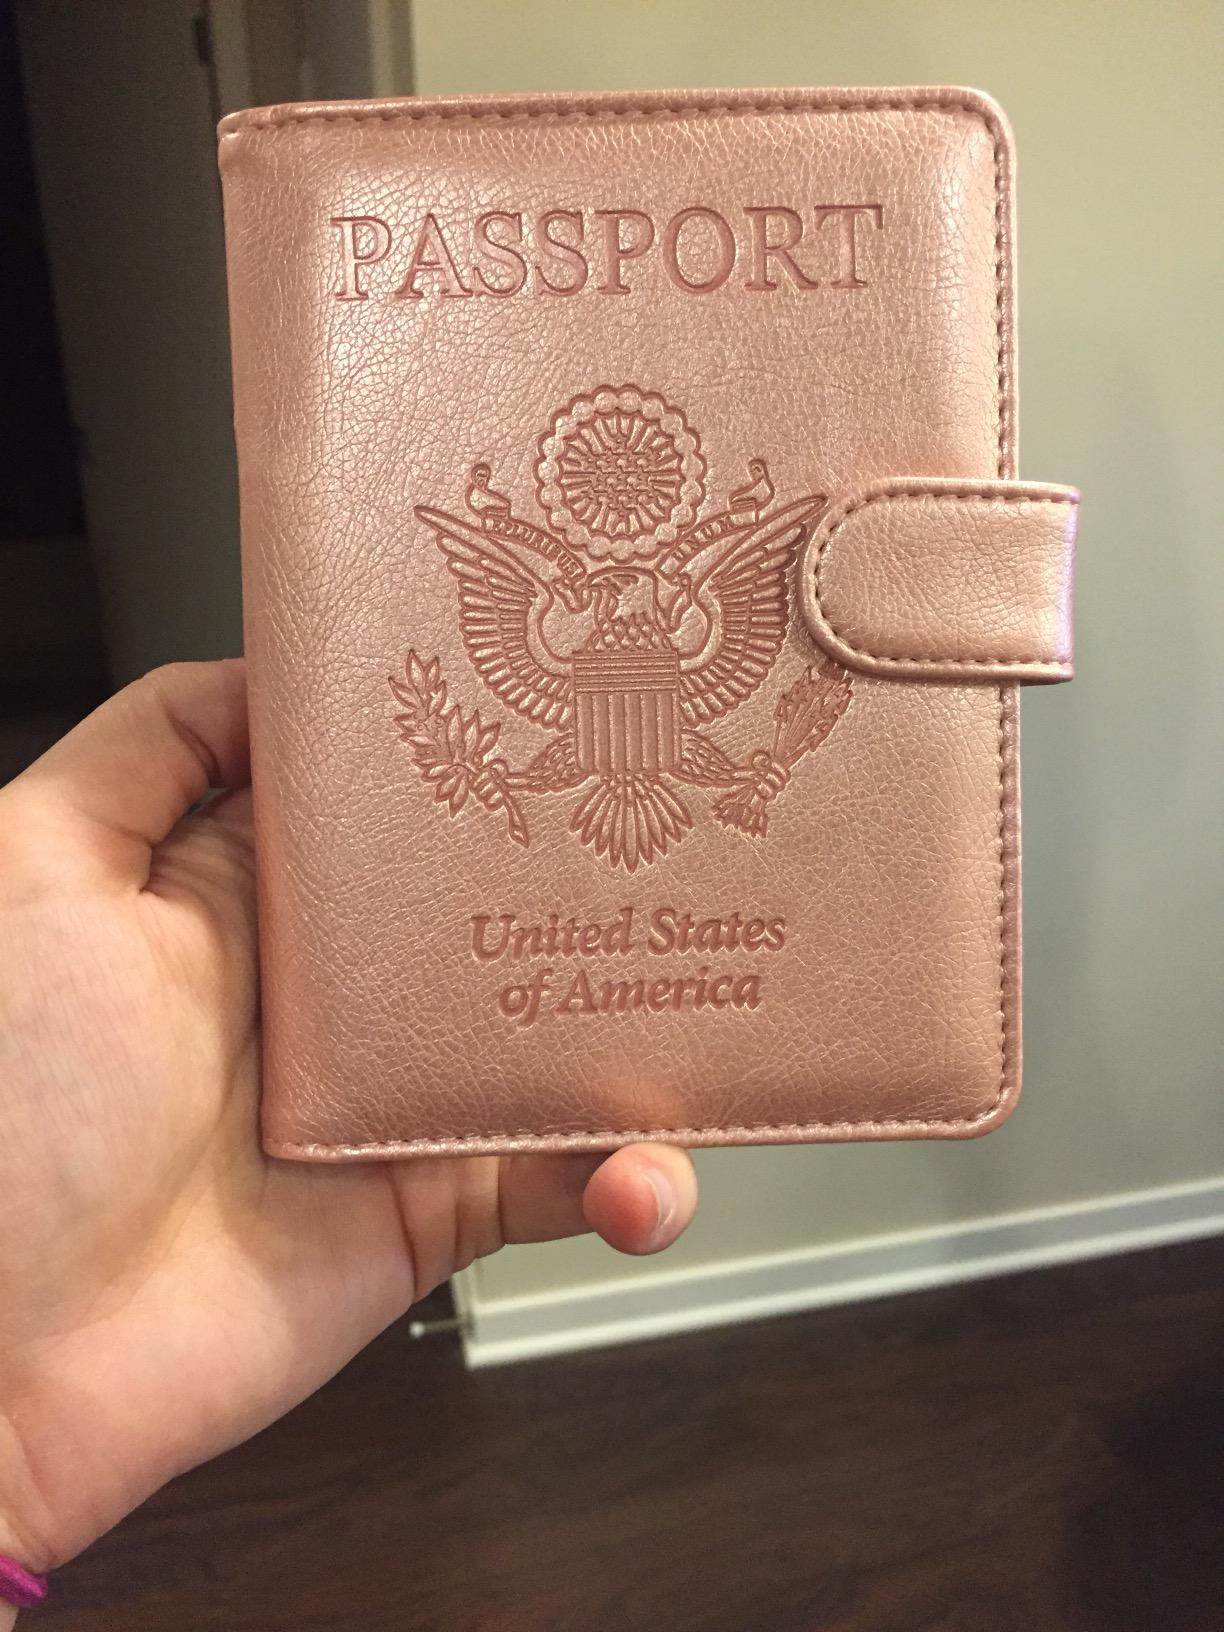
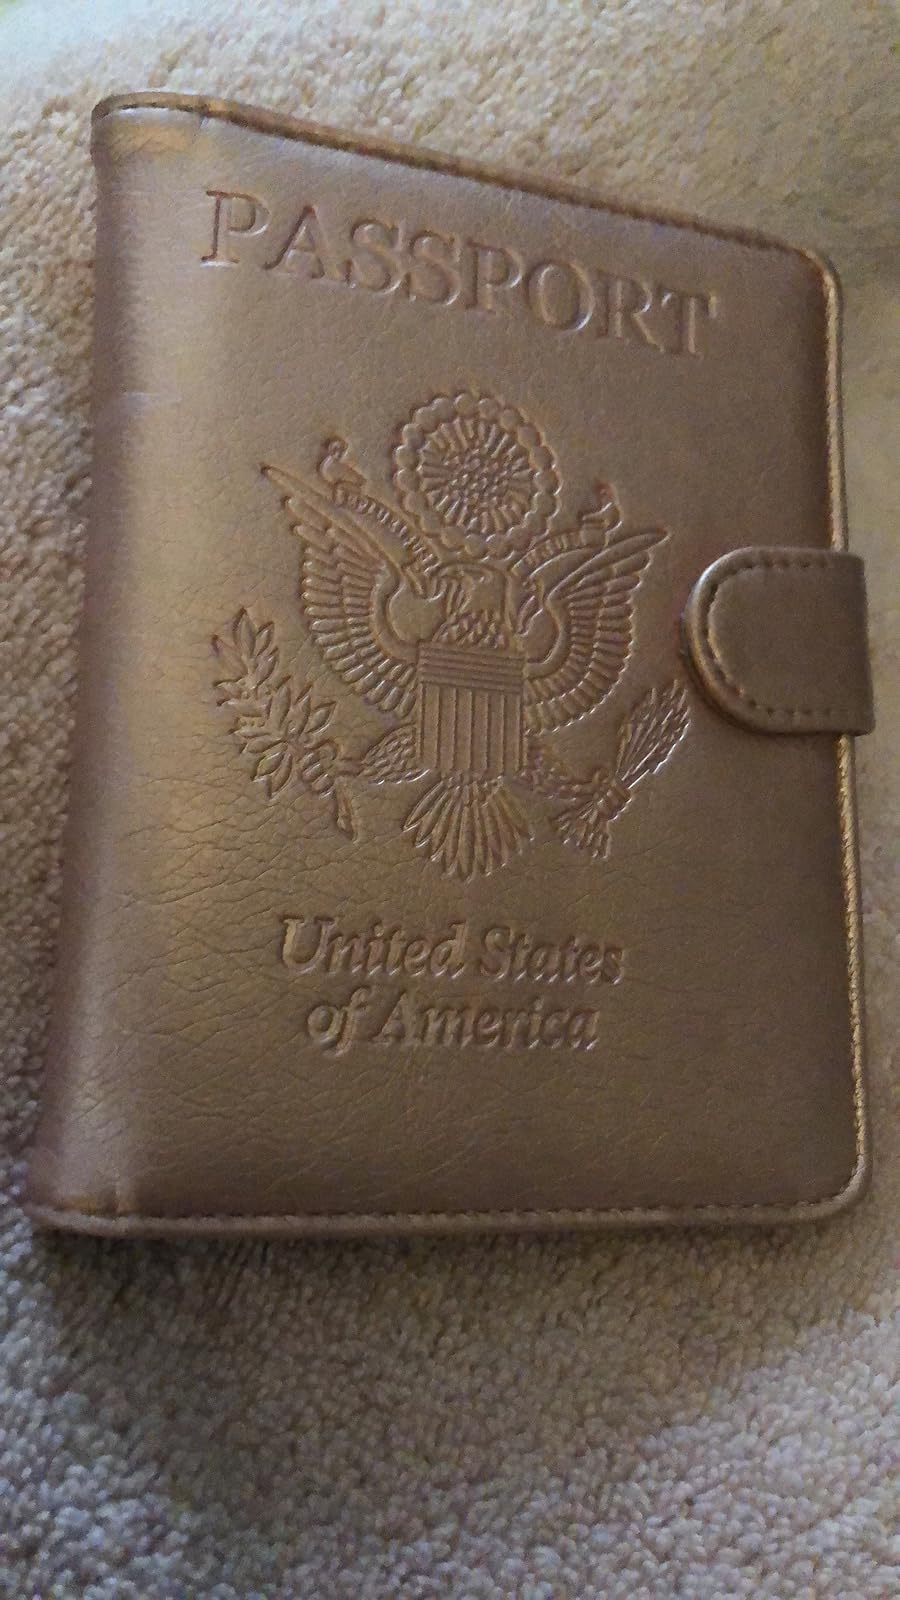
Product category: accessories_wallet
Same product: yes